Olearia minor

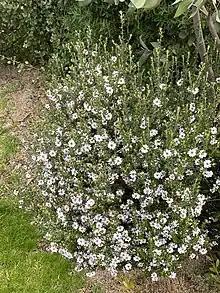
"Olearia minor" habit

Olearia minor, is a small flowering shrub in the family Asteraceae. It has alternate leaves and white to pale mauve daisy-like flowers from winter to December. It grows in Western Australia, South Australia, New South Wales, and Victoria.